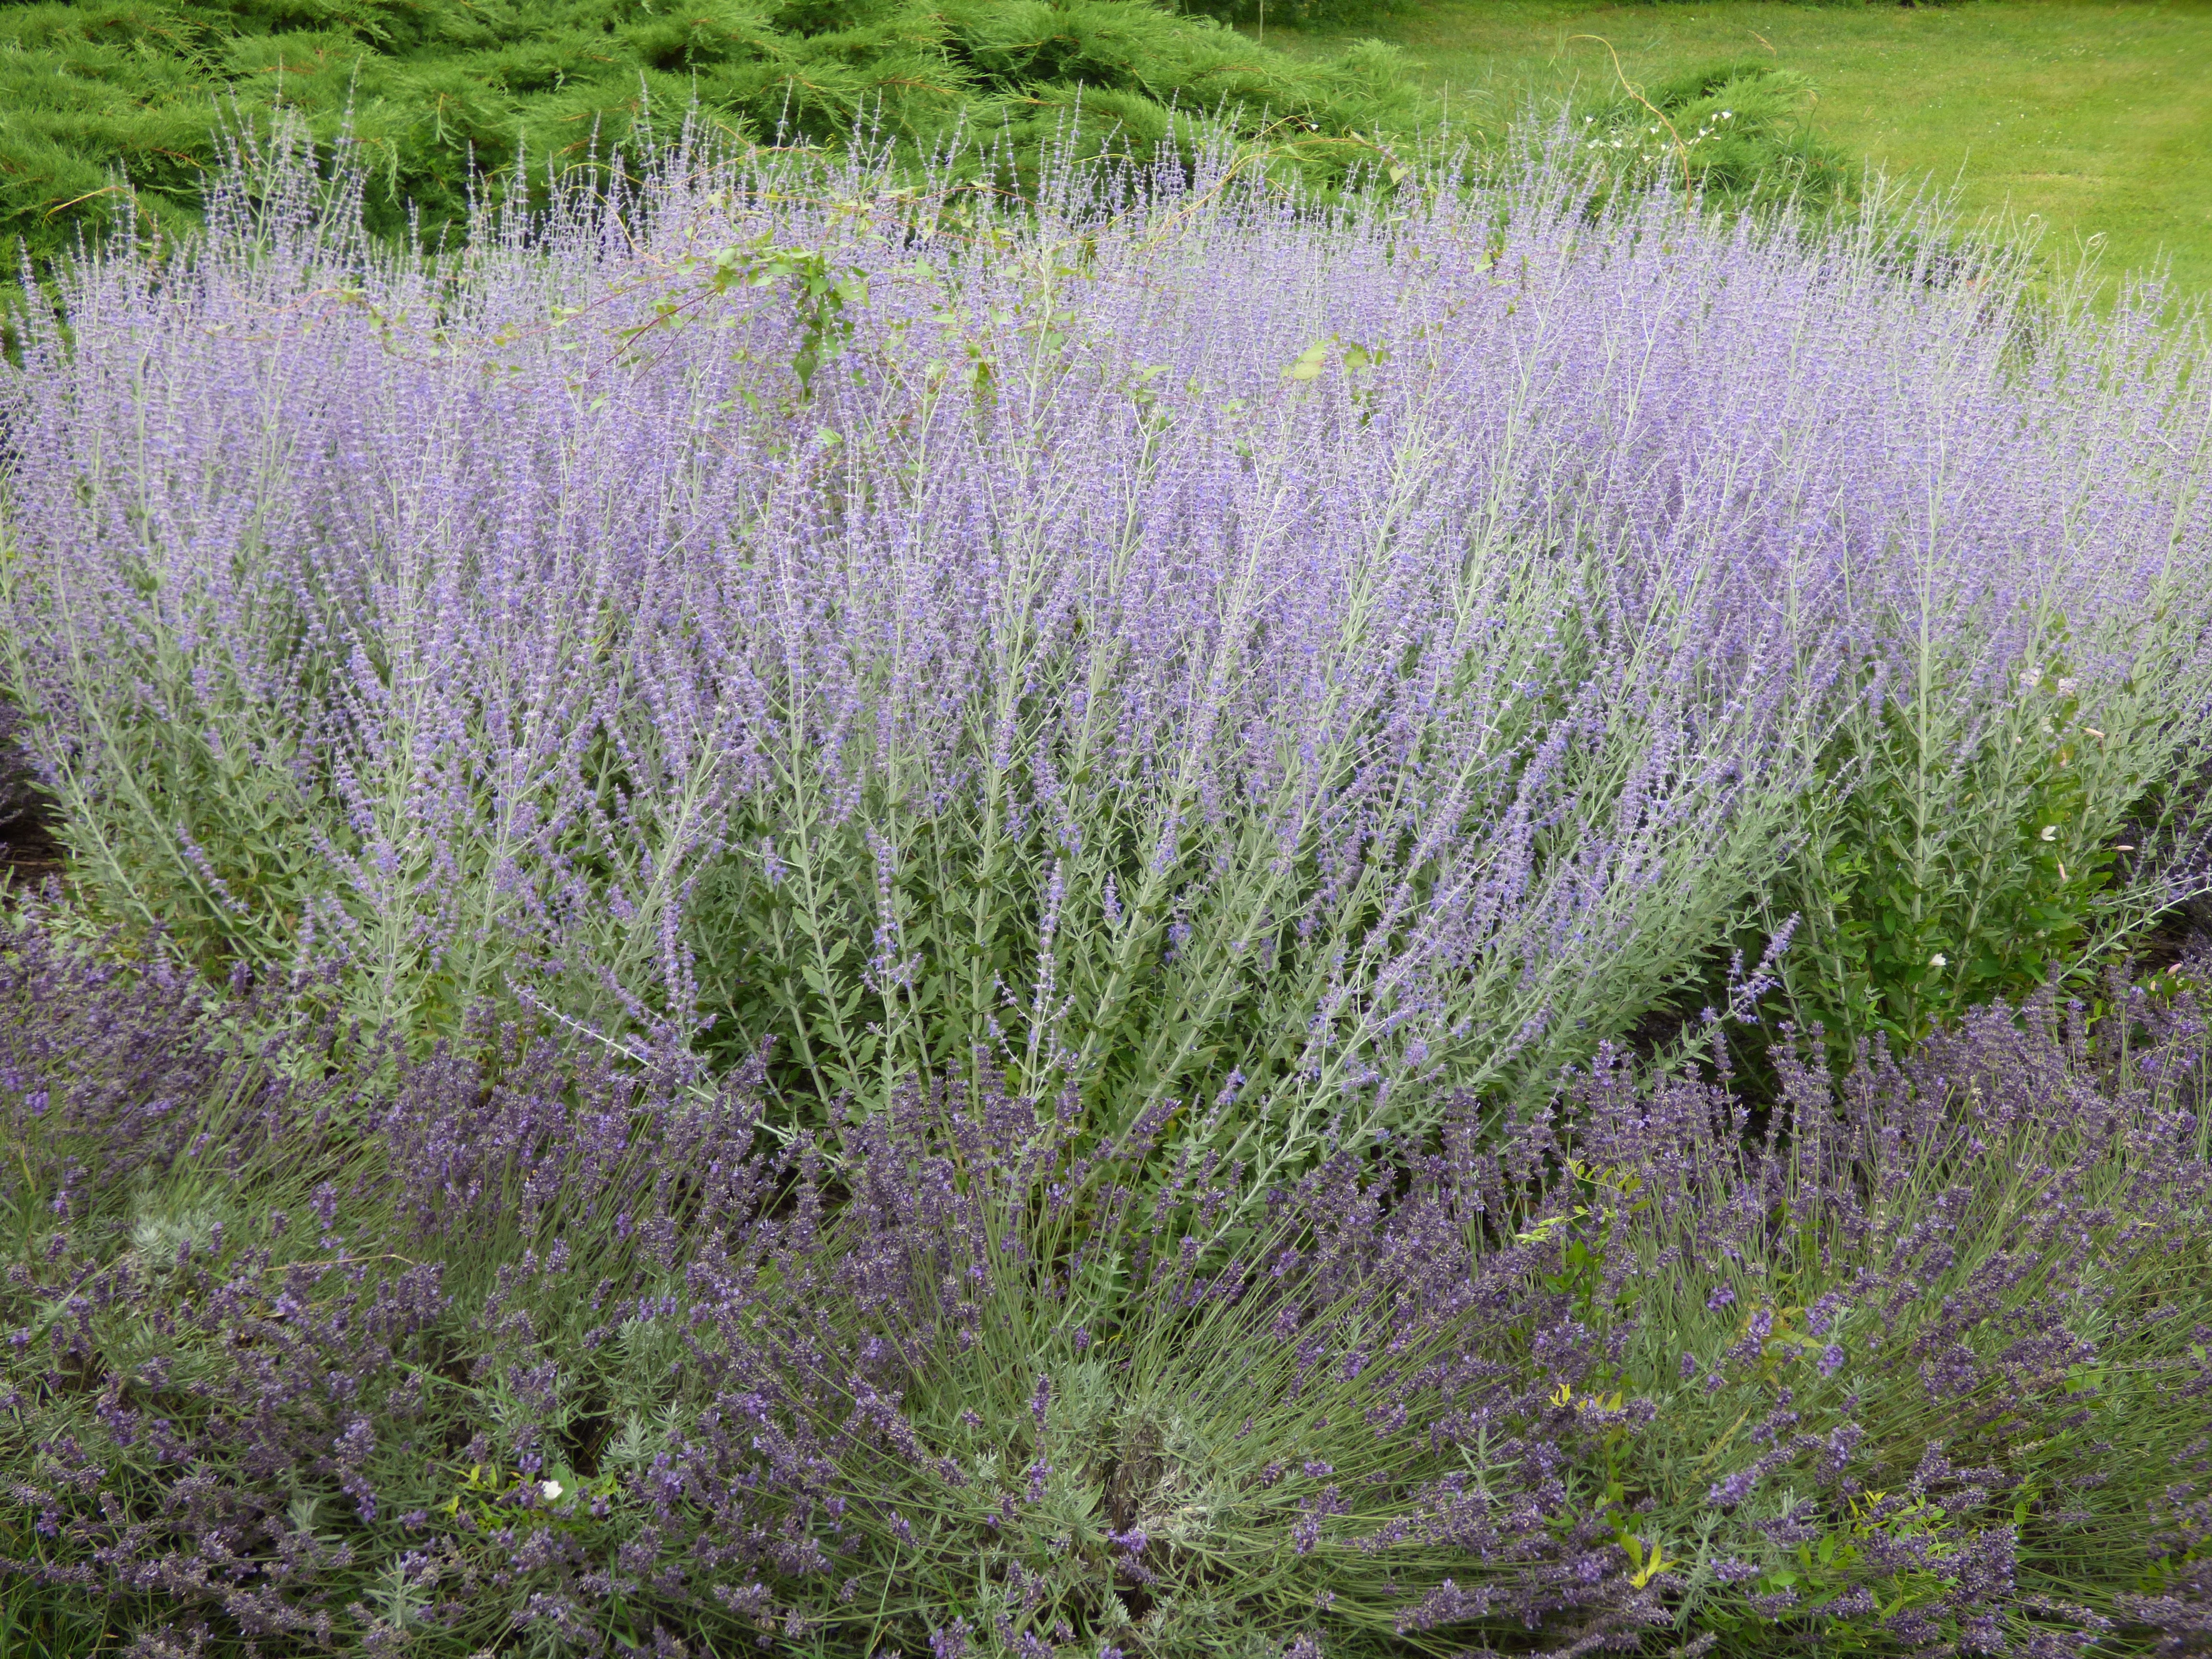
nature, plant, field, meadow, prairie, flower, decoration, herb, botany, flora, lavender, plants, wildflower, violet, purple flower, romanticism, flowering plant, the smell of, grass family, land plant, english lavender, french lavender, hyssopus, lavandula dentata